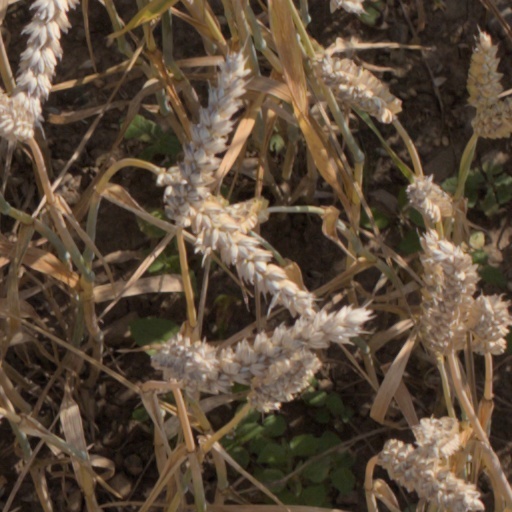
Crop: wheat